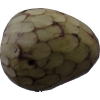
Label: cherimoya